Gary Anderson (darts player)

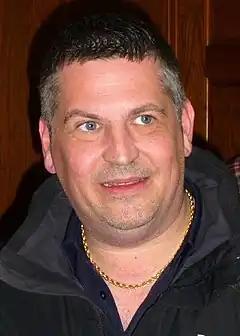
Anderson in 2016

Gary James Grant Anderson (born 22 December 1970) is a Scottish professional darts player who competes in Professional Darts Corporation (PDC) events, where he is currently ranked world number twelve; he reached a peak ranking of world number two from 2015 to 2017. Anderson is a former British Darts Organisation (BDO) and World Darts Federation (WDF) world number one. Nicknamed "the Flying Scotsman", after the famous steam train, he is a two-time, back-to-back PDC World Champion, having won the title in 2015 and 2016, and is widely regarded as one of the greatest players in the history of the sport.